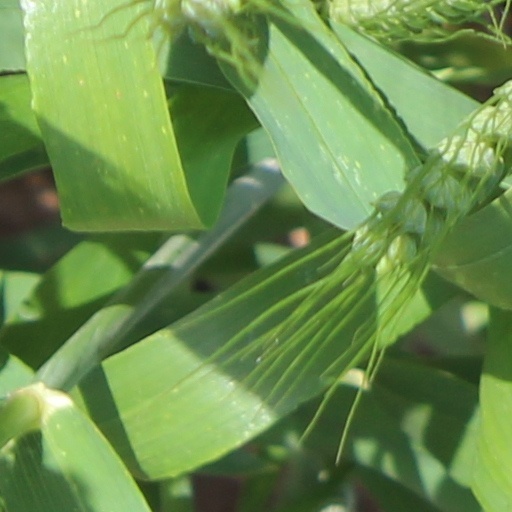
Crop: wheat